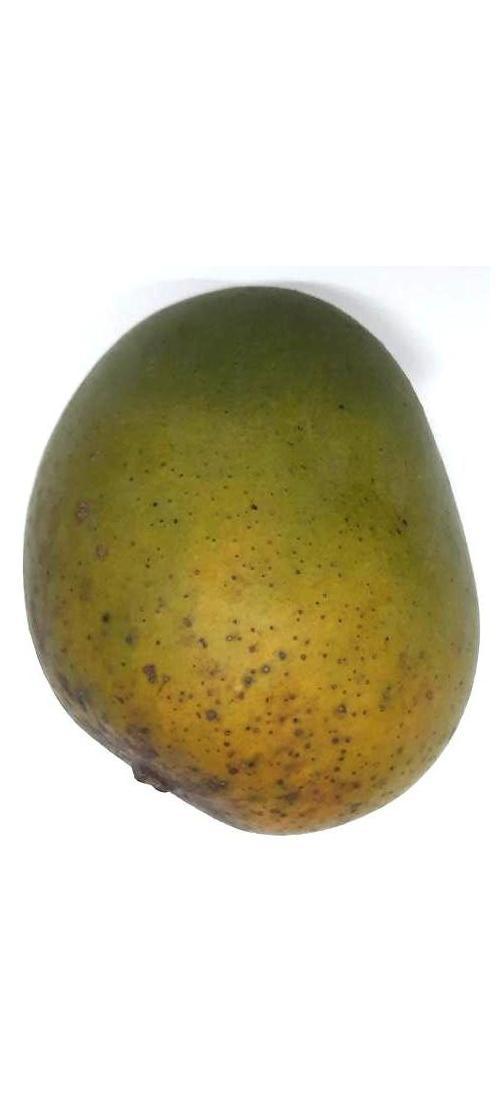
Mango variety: Himsagor